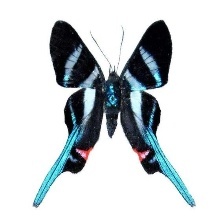
Species: METALMARK